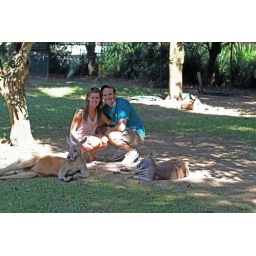
Sarah and Jeff by a male and female kangaroo.